Maria Czaplicka

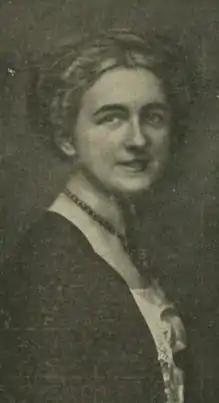
Czaplicka, 1919

Marett had intended the work reported in Czaplicka's "Aboriginal Siberia" to be the basis for fieldwork in Siberia. In May 1914, she began such fieldwork, partly funded by the Mary Ewart Travelling Scholarship granted by Somerville College, leading a joint expedition of Oxford University and University of Pennsylvania Museum of Archaeology and Anthropology staff. Together with English ornithologist Maud Doria Haviland, English painter Dora Curtis, and Henry Usher Hall of the Museum, she arrived in Russia shortly before World War I broke out. After the war started Czaplicka and Hall decided to continue their expedition while the others decided to go back to the United Kingdom. Czaplicka and Hall (accompanied by Michikha, a Tungus woman) spent the entire winter traveling along the shores of the Yenisei River via the "Oryol": more than altogether.